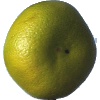
Label: Pomelo Sweetie 1